91st Division (United States)

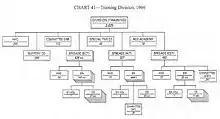
Standard organization chart for a training division

The division returned to the United States where it was inactivated at Camp Rucker, Alabama, in December 1945.